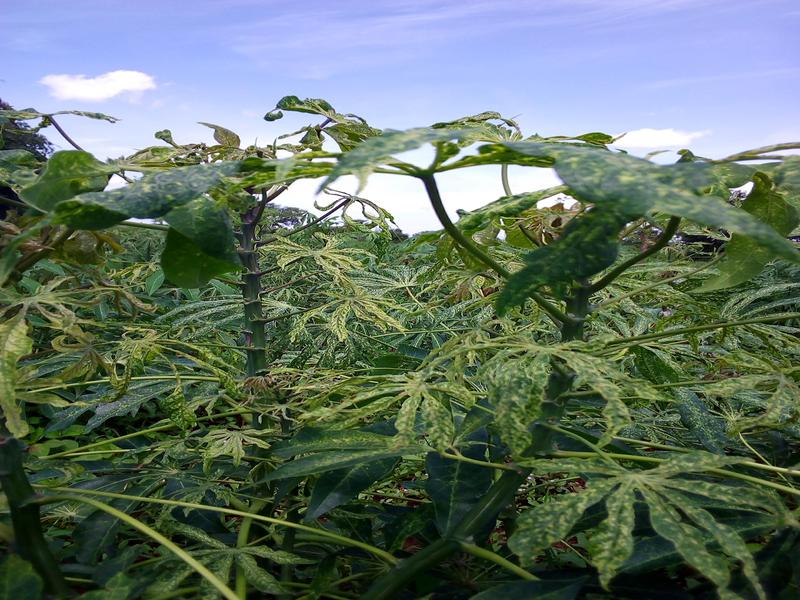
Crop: cassava
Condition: green_mottle